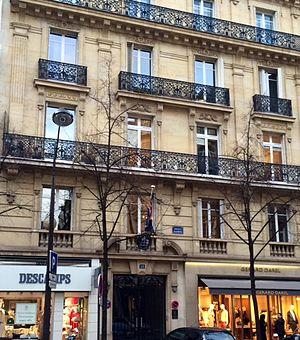
Ambassade d'Islande à Paris, France